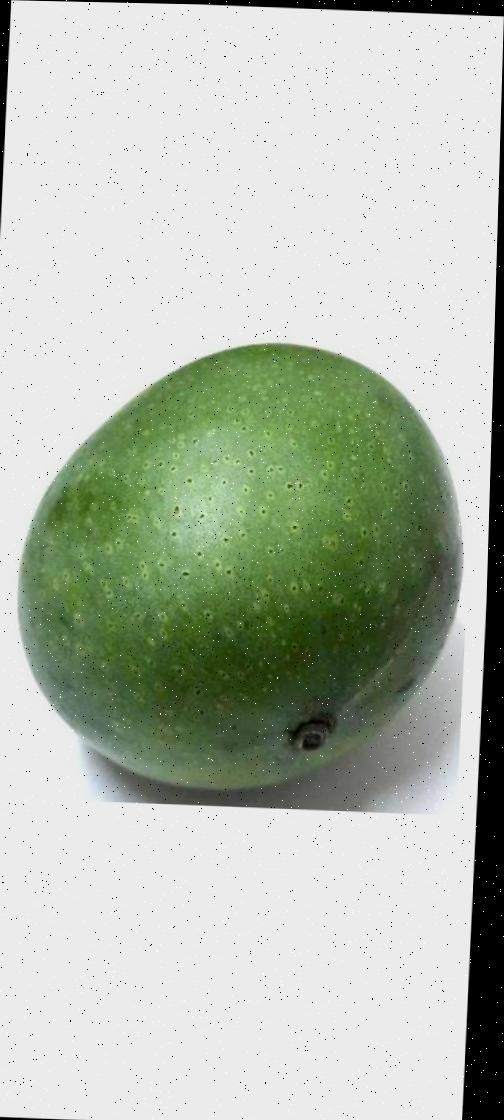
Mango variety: Ashshina Zhinuk